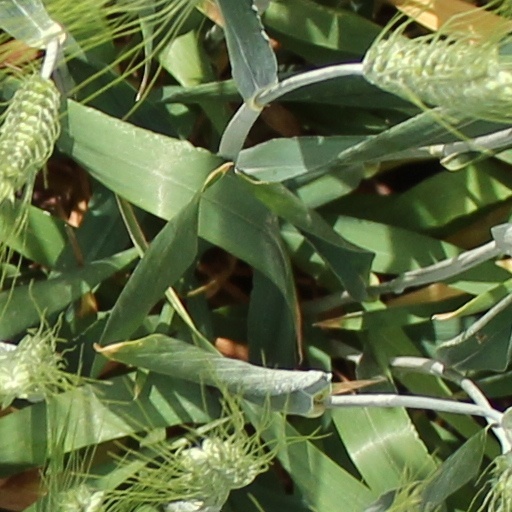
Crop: wheat